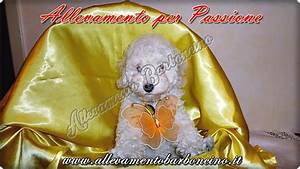
Label: dog